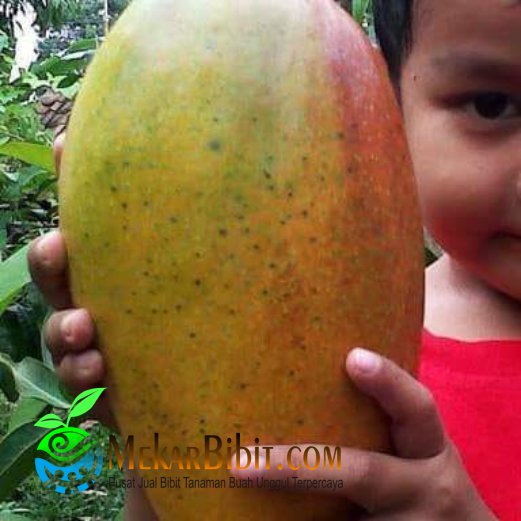
Label: Mango